Miyanokoshi Station

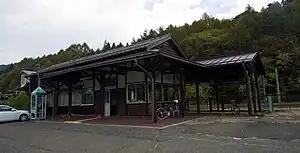
Miyanokoshi Station, November 2013

is a railway station in the town of Kiso, Nagano Prefecture, Japan, operated by Central Japan Railway Company (JR Tōkai).